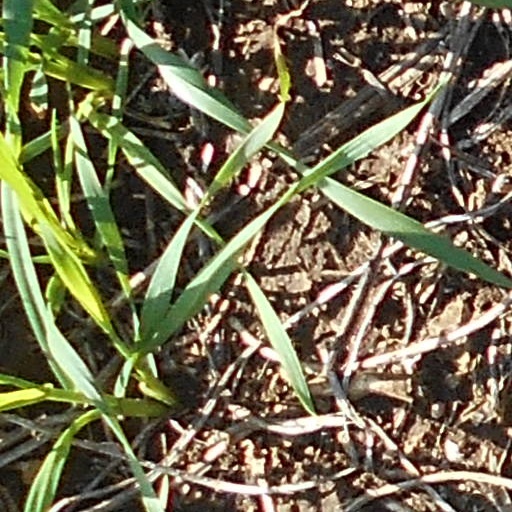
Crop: wheat